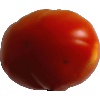
Label: Tomato 1